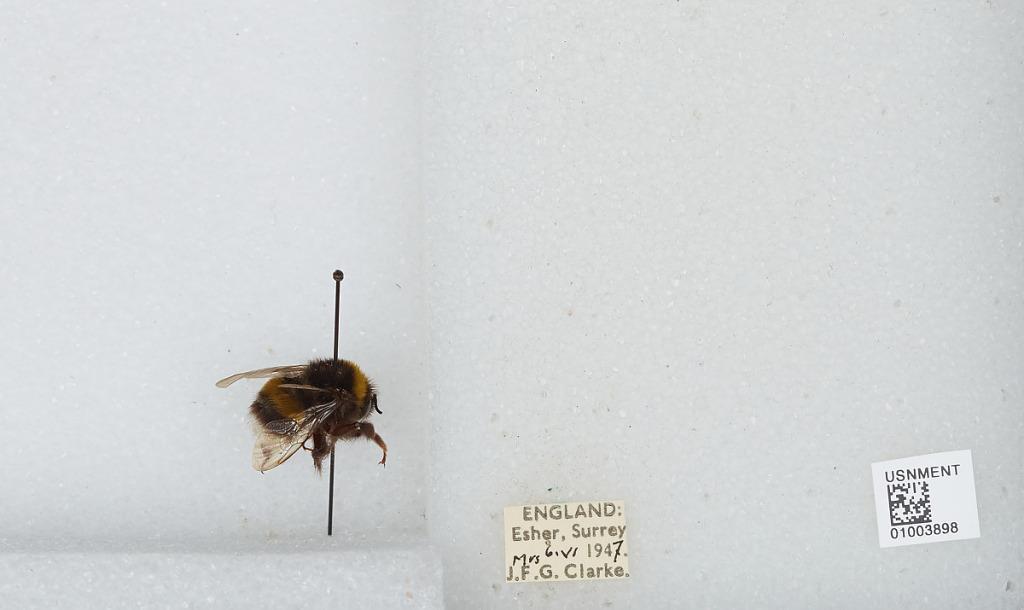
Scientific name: Bombus (Bombus) lucorum (Linnaeus)
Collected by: J. Clarke
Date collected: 1947-6-6
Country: United Kingdom
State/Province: England
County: Surrey
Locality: Esher
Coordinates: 51.3691, -0.365